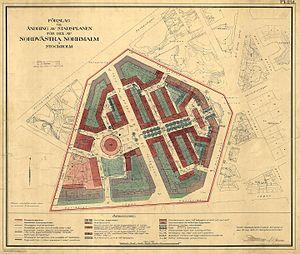
Röda bergen est un quartier du centre de Stockholm en Suède. Situé au nord-ouest de Norrmalm, il est particulièrement emblématique de l'idéal urbain des années 1920. Ses immeubles délimitent de vastes zones verdoyantes, qui constituent une réponse citadine aux villes-jardins du début du XXᵉ siècle. La construction de la cité s'est associée à des considérations humanistes pour créer un environnement urbain de grande qualité.